Ama (diving)

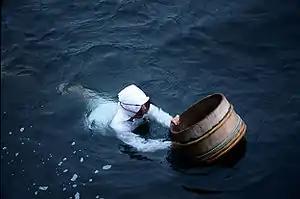
An diver.

There are several sea occupations that are pronounced "ama" and several words that refer to sea occupation.